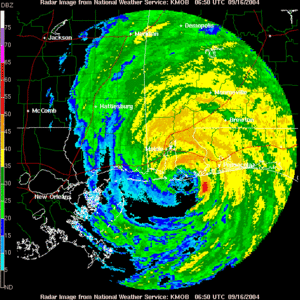
L’ouragan Ivan est la 9ᵉ tempête tropicale nommée, le 6ᵉ ouragan, le 4ᵉ ouragan majeur de l'année et le plus intense de la saison cyclonique 2004, atteignant la catégorie 5 de l'échelle de Saffir-Simpson. C'était un ouragan capverdien classique, mais avec une importante longévité.